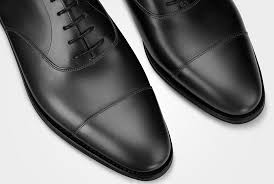
Label: Brogue